James V

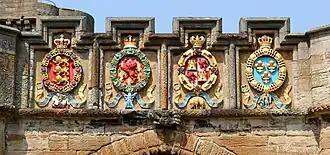
The four European orders of chivalry to which James V belonged — Garter, Thistle, Golden Fleece and St Michael — on the outer gate he built at his birthplace, Linlithgow Palace

The first action James took as king was to remove Angus from the scene. The Douglas family — excluding James's half-sister Margaret, who was already safely in England, innocent of any crime against him (and thus safe from any revenge James took) — were forced into exile and James besieged their castle at Tantallon. He then subdued the Border rebels and the chiefs of the Western Isles. As well as taking advice from his nobility and using the services of the Duke of Albany in France and at Rome, James had a team of professional lawyers and diplomats, including Adam Otterburn and Thomas Erskine of Haltoun. Even his pursemaster and yeoman of the wardrobe, John Tennent of Listonschiels, was sent on an errand to England, though he got a frosty reception.